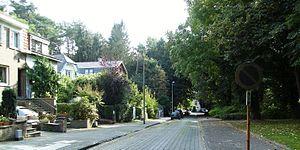
avenue du Grand Forestier Auderghem
Auderghem, commune belge située dans la région de Bruxelles-Capitale possède de nombreuses rues toutes repertoriées dans cette liste.